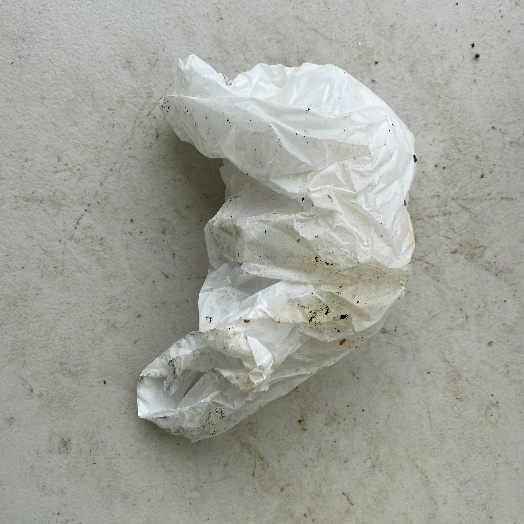
Label: Plastic